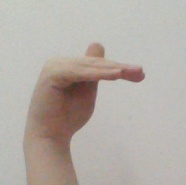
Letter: khaa